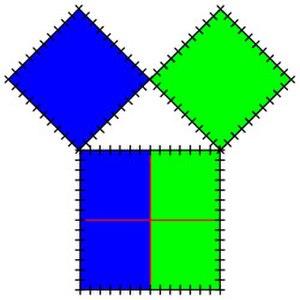
Suite de la figure précédente
En mathématiques, l’algèbre géométrique regroupe des méthodes géométriques, utilisées par les Grecs de l'Antiquité, pour établir des résultats maintenant classés dans la branche mathématique appelée algèbre. Ces techniques permettent la mise en évidence des propriétés élémentaires de la multiplication, d’effectuer des calculs comme la somme des premiers nombres entiers, ou impairs. Elles permettent d’établir des résultats comme des identités remarquables ou de résoudre une équation du second degré. L’algèbre géométrique fournit aussi des méthodes de résolution plus complexes, comme celles qui montrent l’existence de nombres irrationnels.